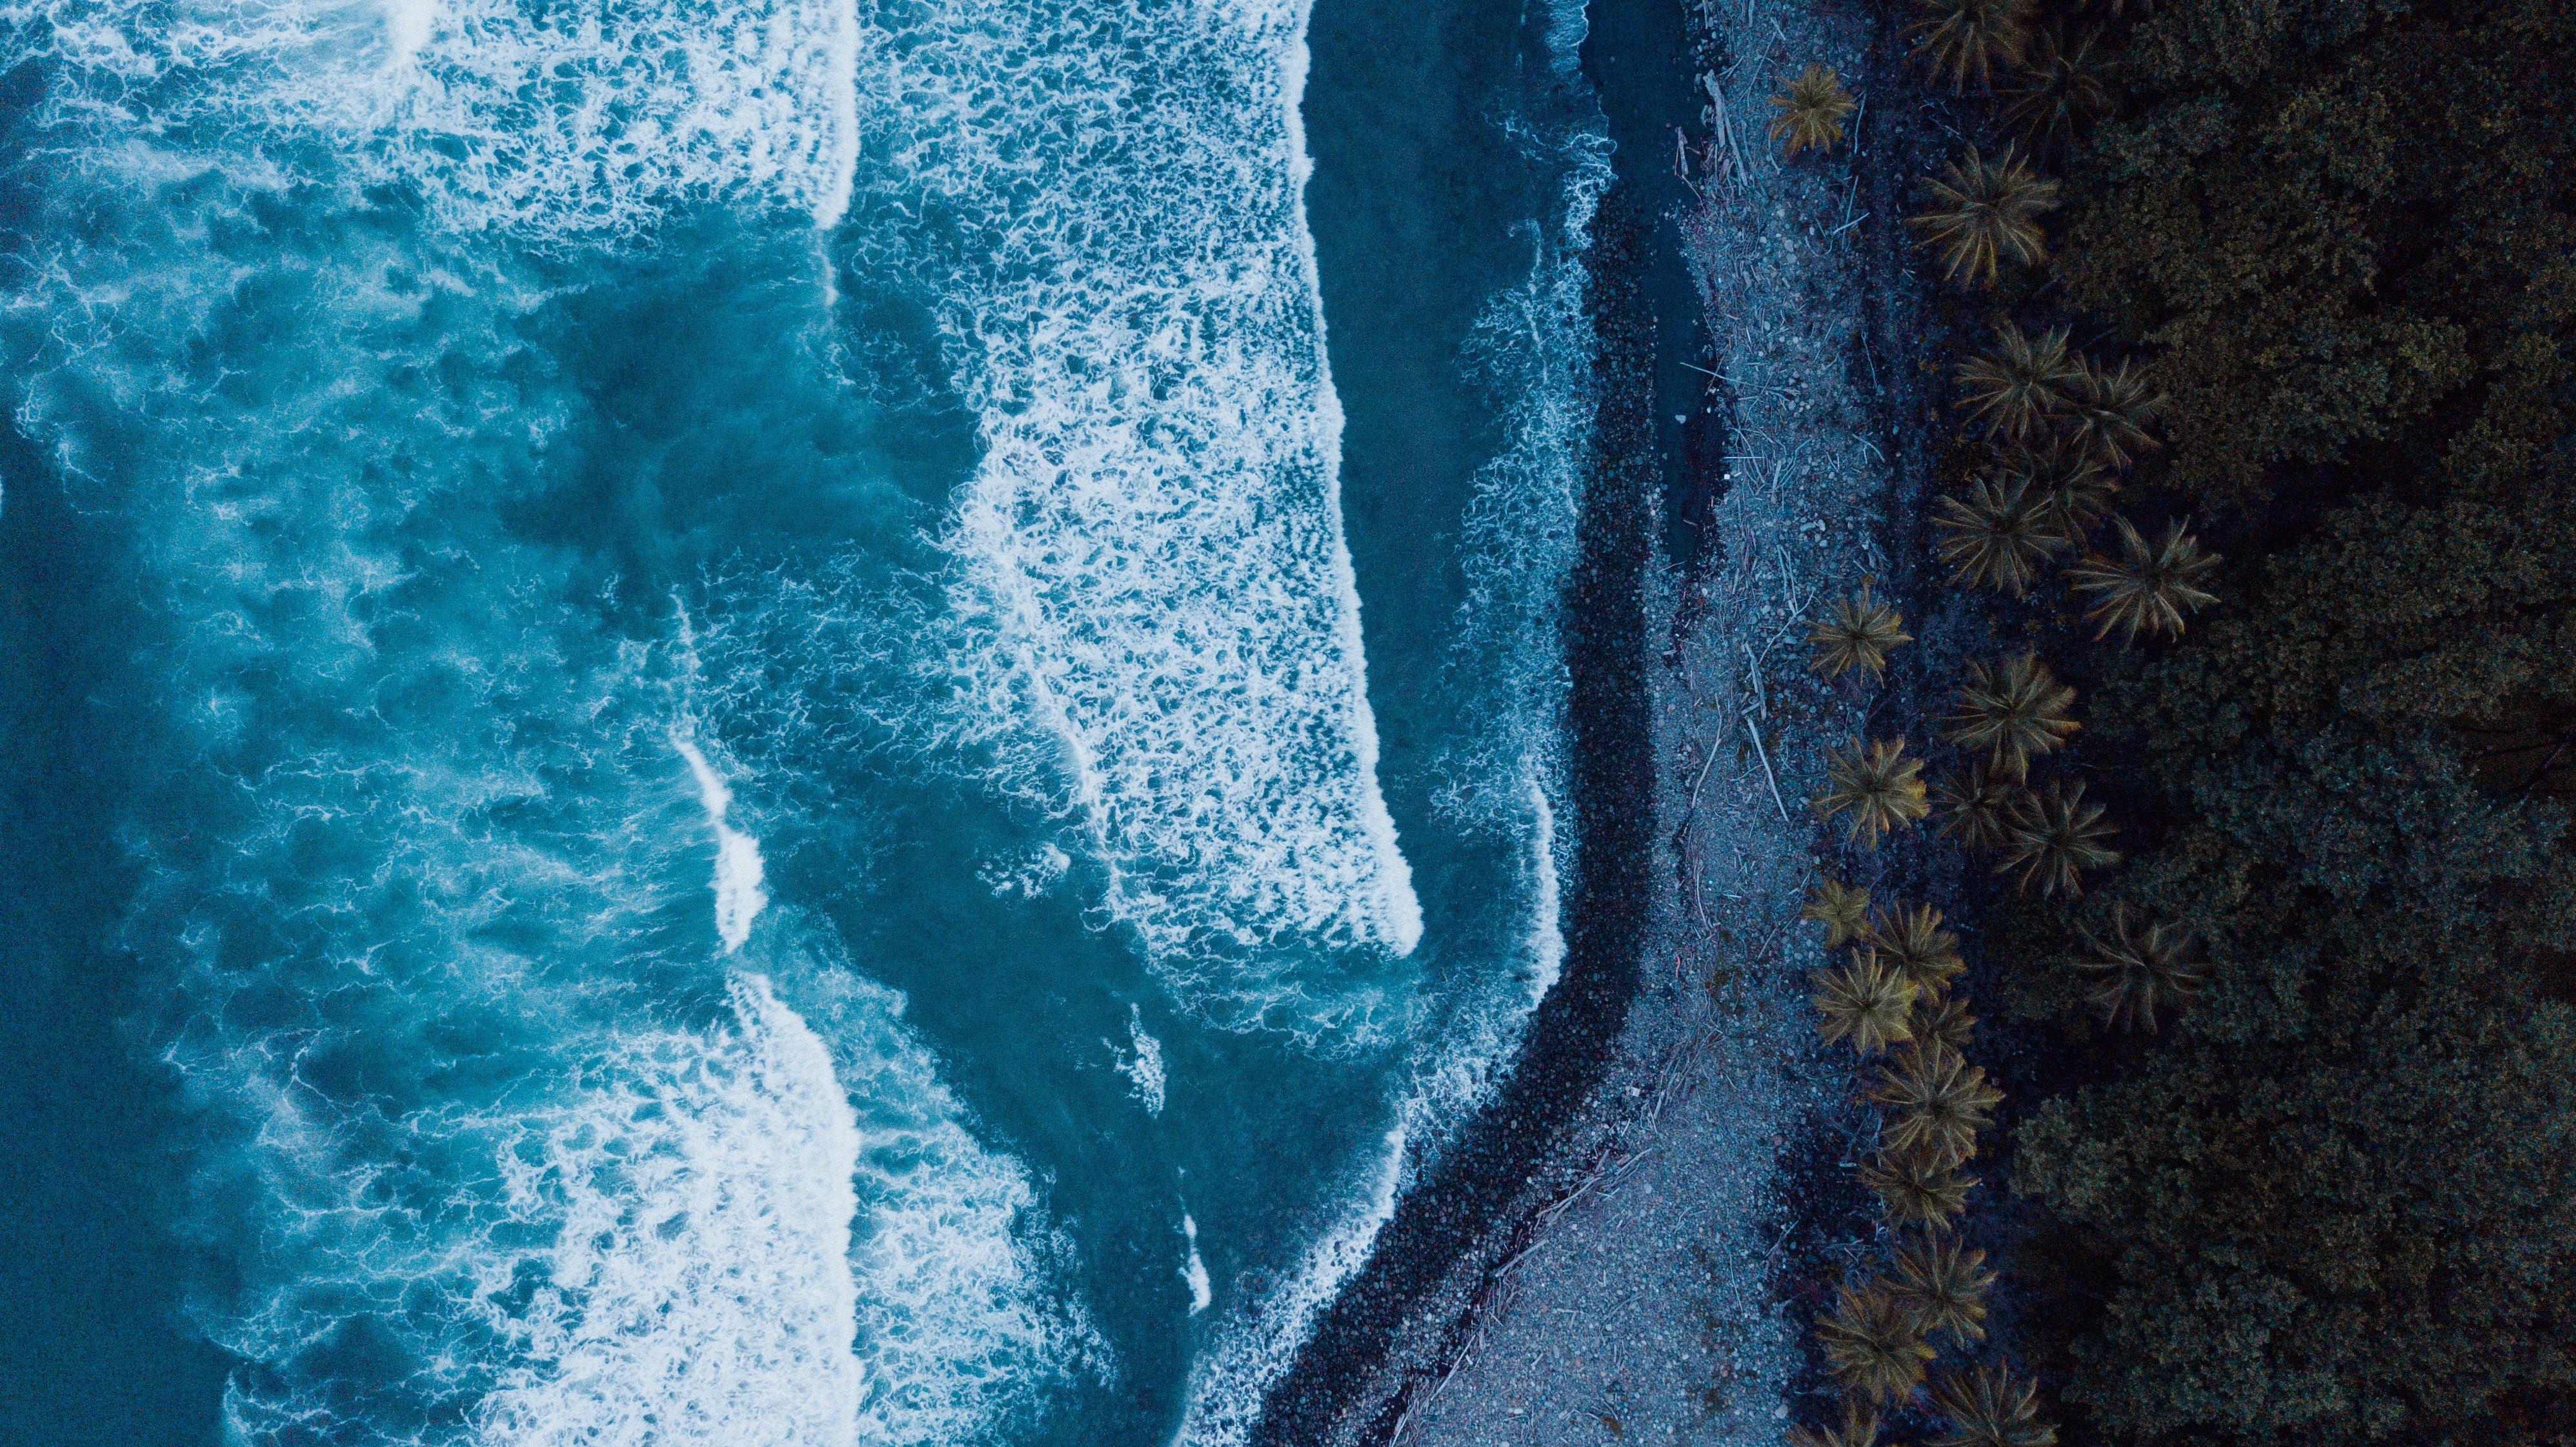
blue, water, turquoise, ice, formation, texture, freezing, geology, sky, rock, glacial landform, earth, computer wallpaper